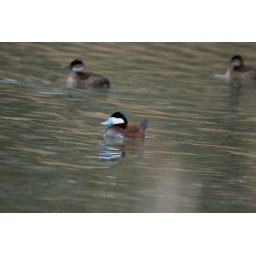
male ruddy duck with 2 females in the background, Radipole Lake